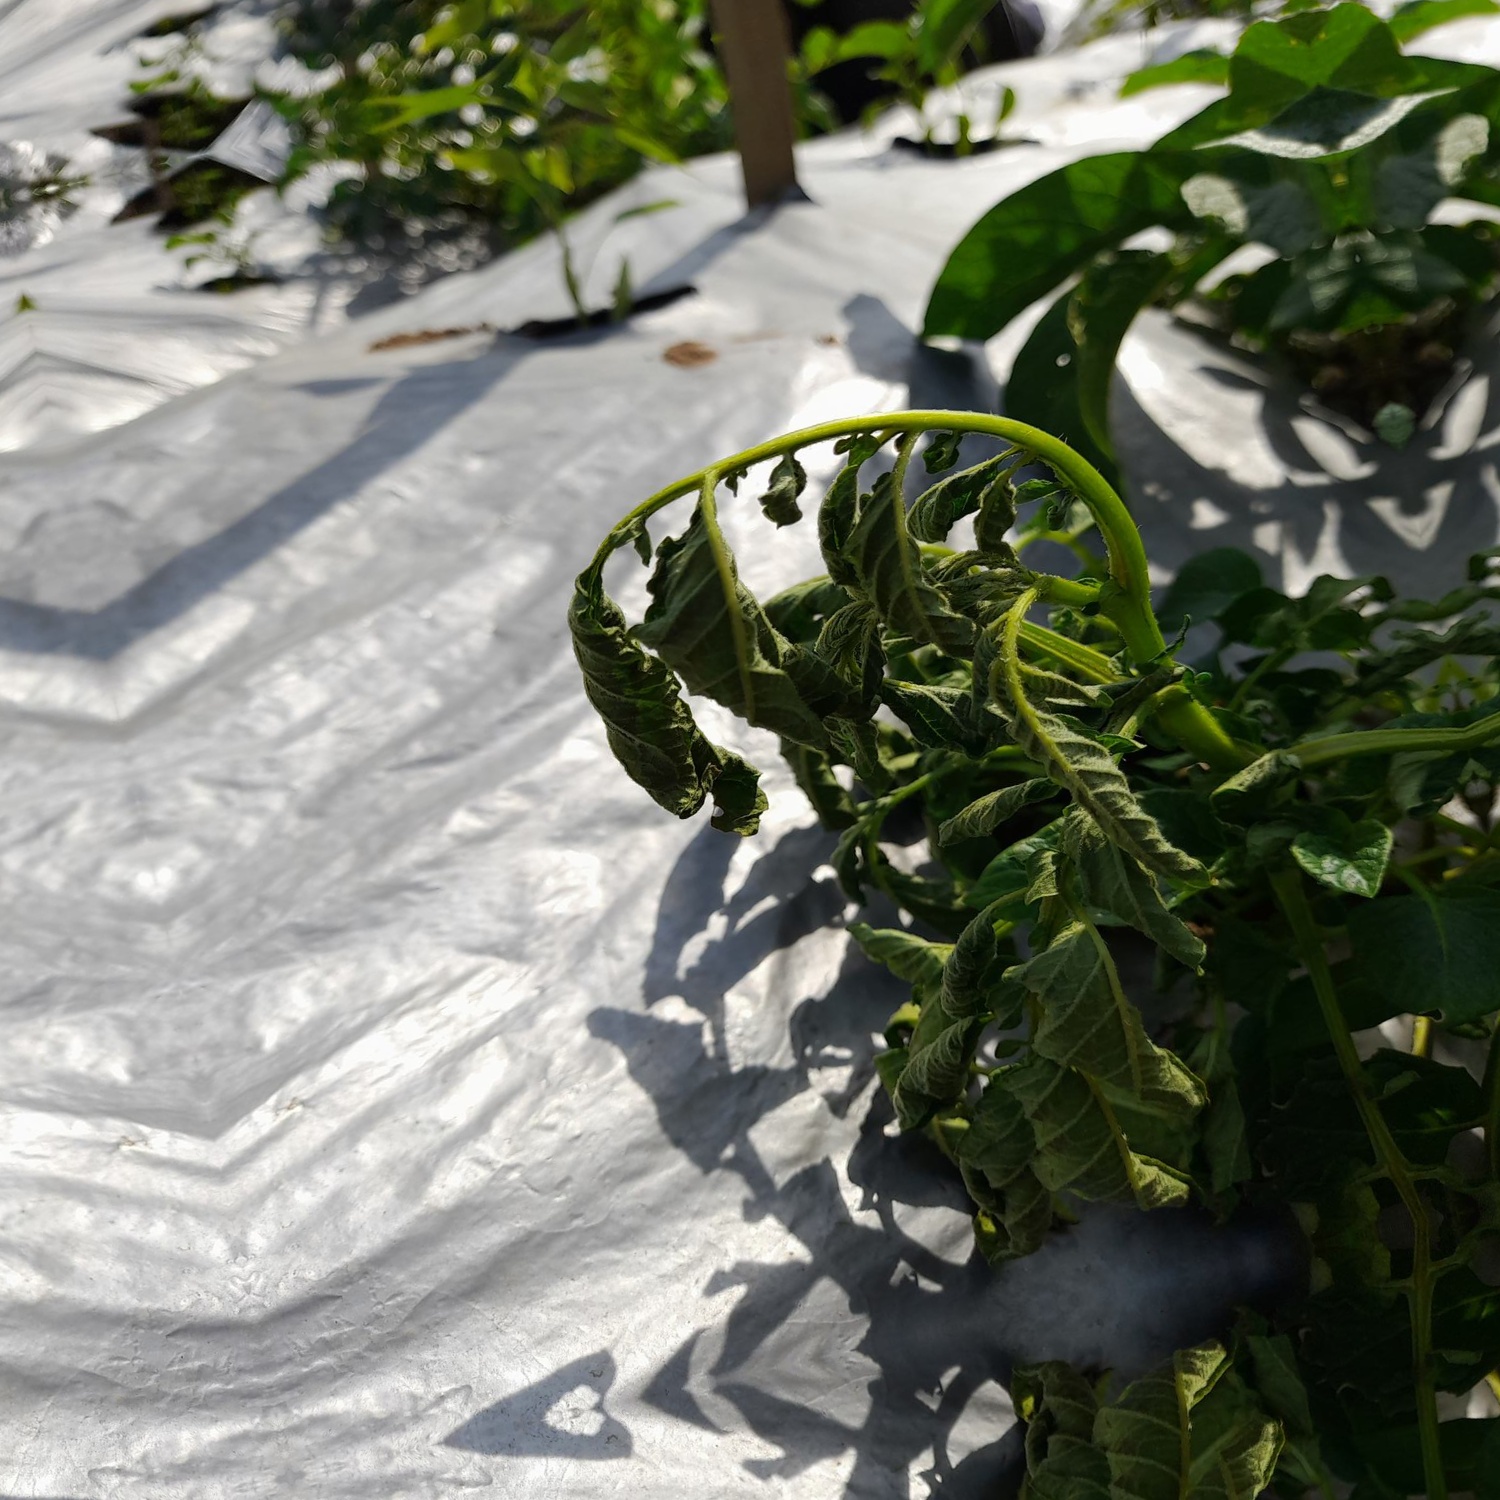
Etiqueta: Pudricion_Parda